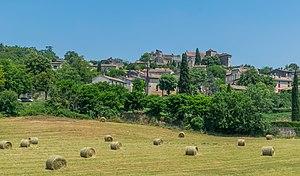
Bruniquel est une commune française, située dans le département de Tarn-et-Garonne en région Occitanie. Bruniquel fait partie de la liste des plus beaux villages de France.